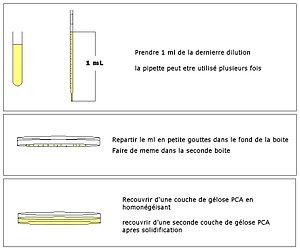
La Flore Mésophile Aérobie Totale est un indicateur sanitaire qui permet d'évaluer le nombre d'UFC présentes dans un produit ou sur une surface. Ce dénombrement se fait à 30 °C ce qui permet de dénombrer trois grands types de flore :